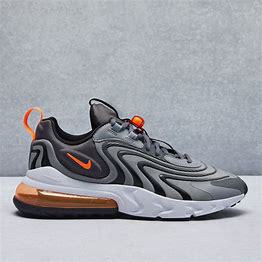
Brand: Nike
Model: Air Max 270 React